Amador Valley High School

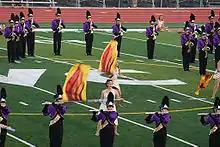
The marching band and color guard perform "Heroes, Gods, and Mythical Creatures" at the 2008WBA Championships.

Math and computer science clubs at Amador Valley host outreach events and participate in competitions. The Mathematical Association of America placed Amador Valley High School on its School Honor Roll in 2019 (one of 26 nationwide), 2020 (one of 15 nationwide), and 2021 (one of 33 nationwide) for performance on the American Mathematics Competitions 12A series; multiple Amador Valley students qualified for the United States of America Mathematical Olympiad in those same three years. The Math Team has ranked in the top10 teams seventimes in the nationwide Fall Startup Event since 2012, including a 2ndplace finish in 2018. The group placed second at mathleague.org's northern California tournament in 2009, and received an invitation to mathleague.org's national tournament in Kansas City. The following year, the team placed second in the large school division at the national tournament.